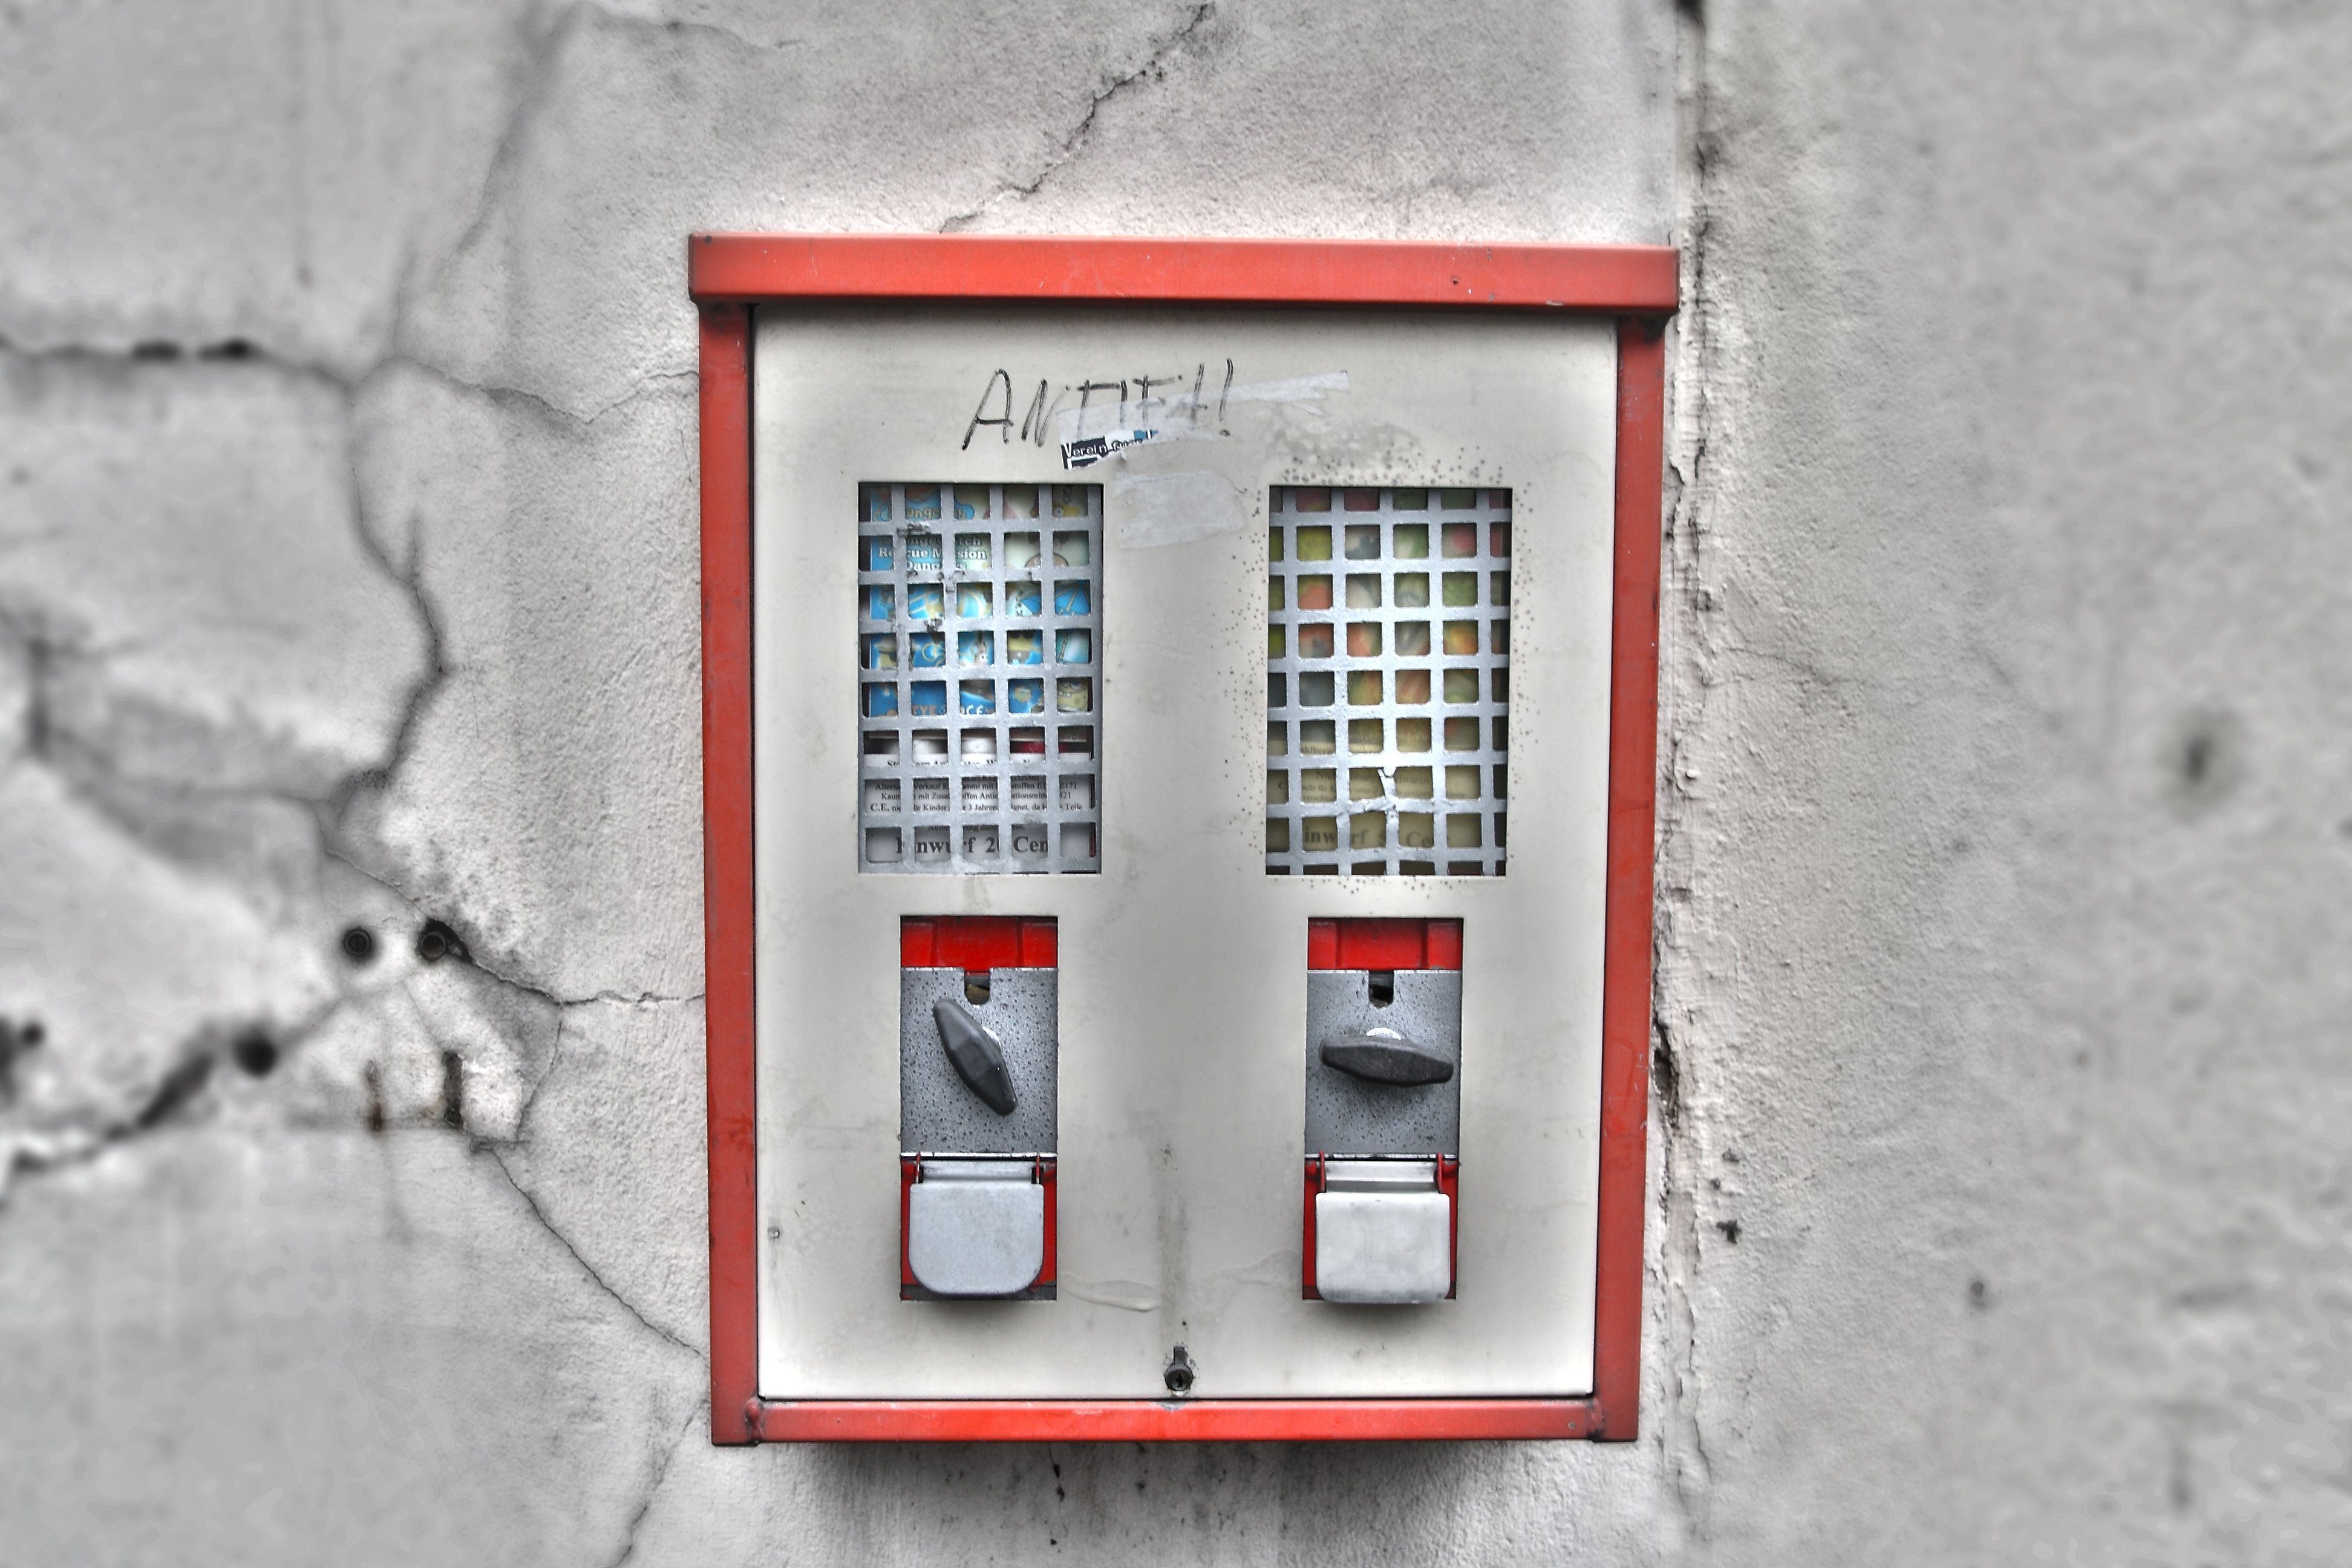
white, window, old, wall, red, machine, door, brand, children, candy, automatic, sweetness, nibble, chewing gum, childhood memory